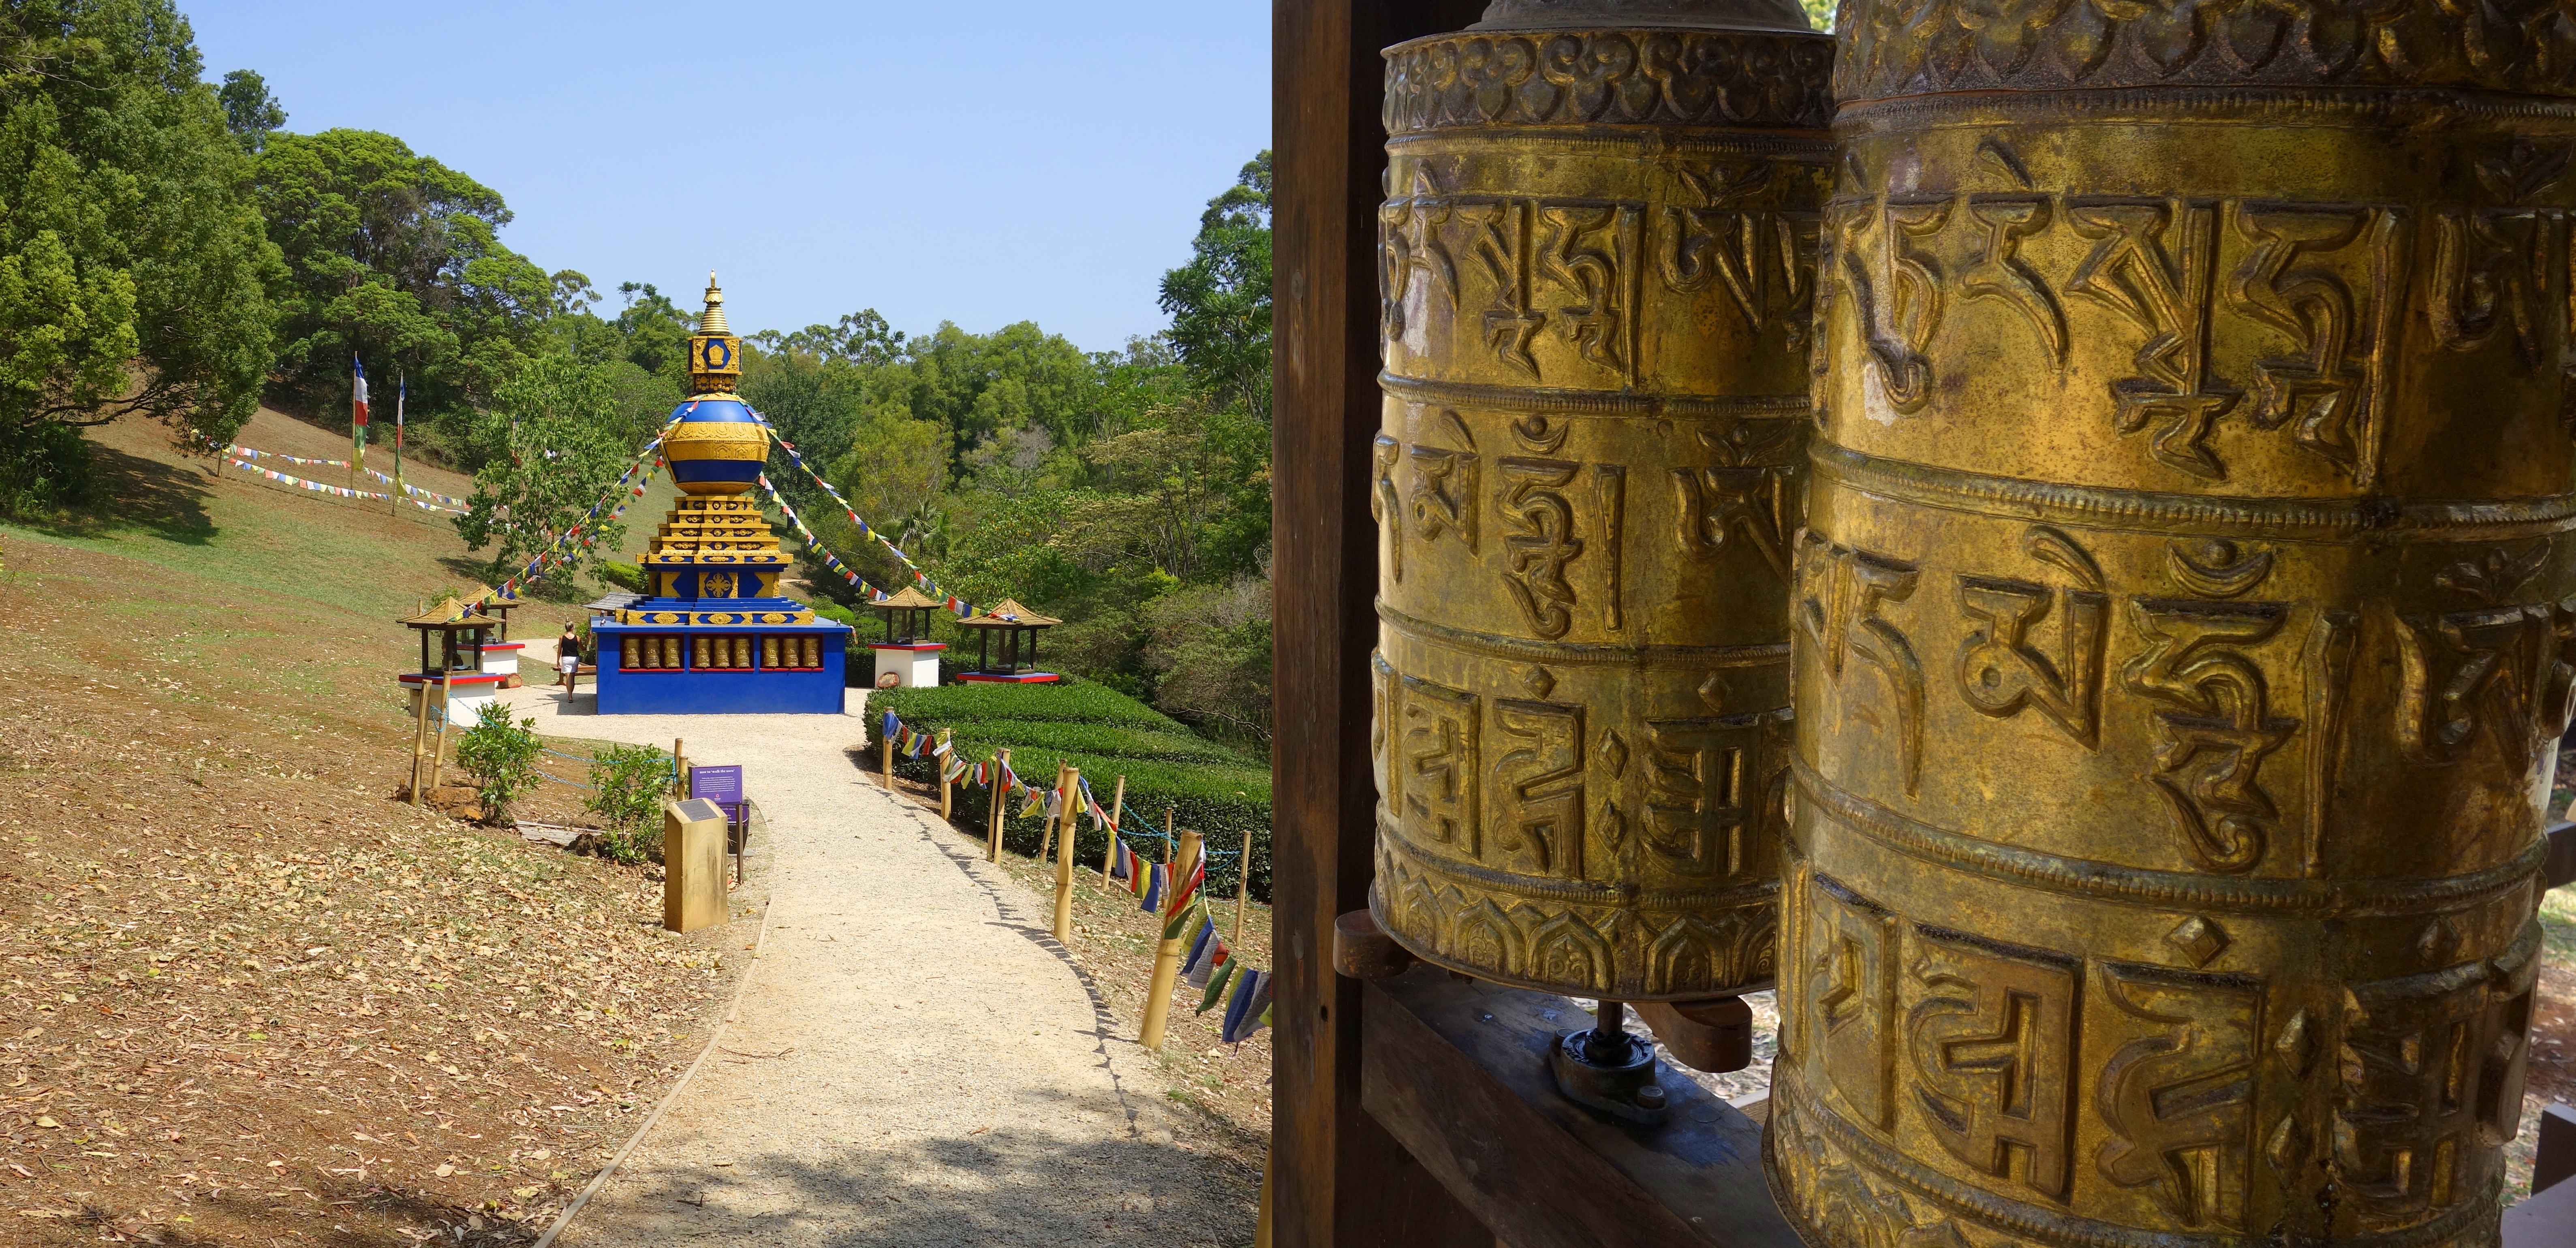
wind, sky, sun, plant, nature, temple, tree, travel, landmark, leisure, artifact, art, ancient history, holy places, historic site, tourism, landscape, chinese architecture, history, place of worship, archaeological site, carving, unesco world heritage site, monument, tourist attraction, rock, font, japanese architecture, monastery, relief, village